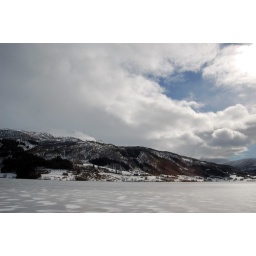
On the road Oslo-Bergen by coach